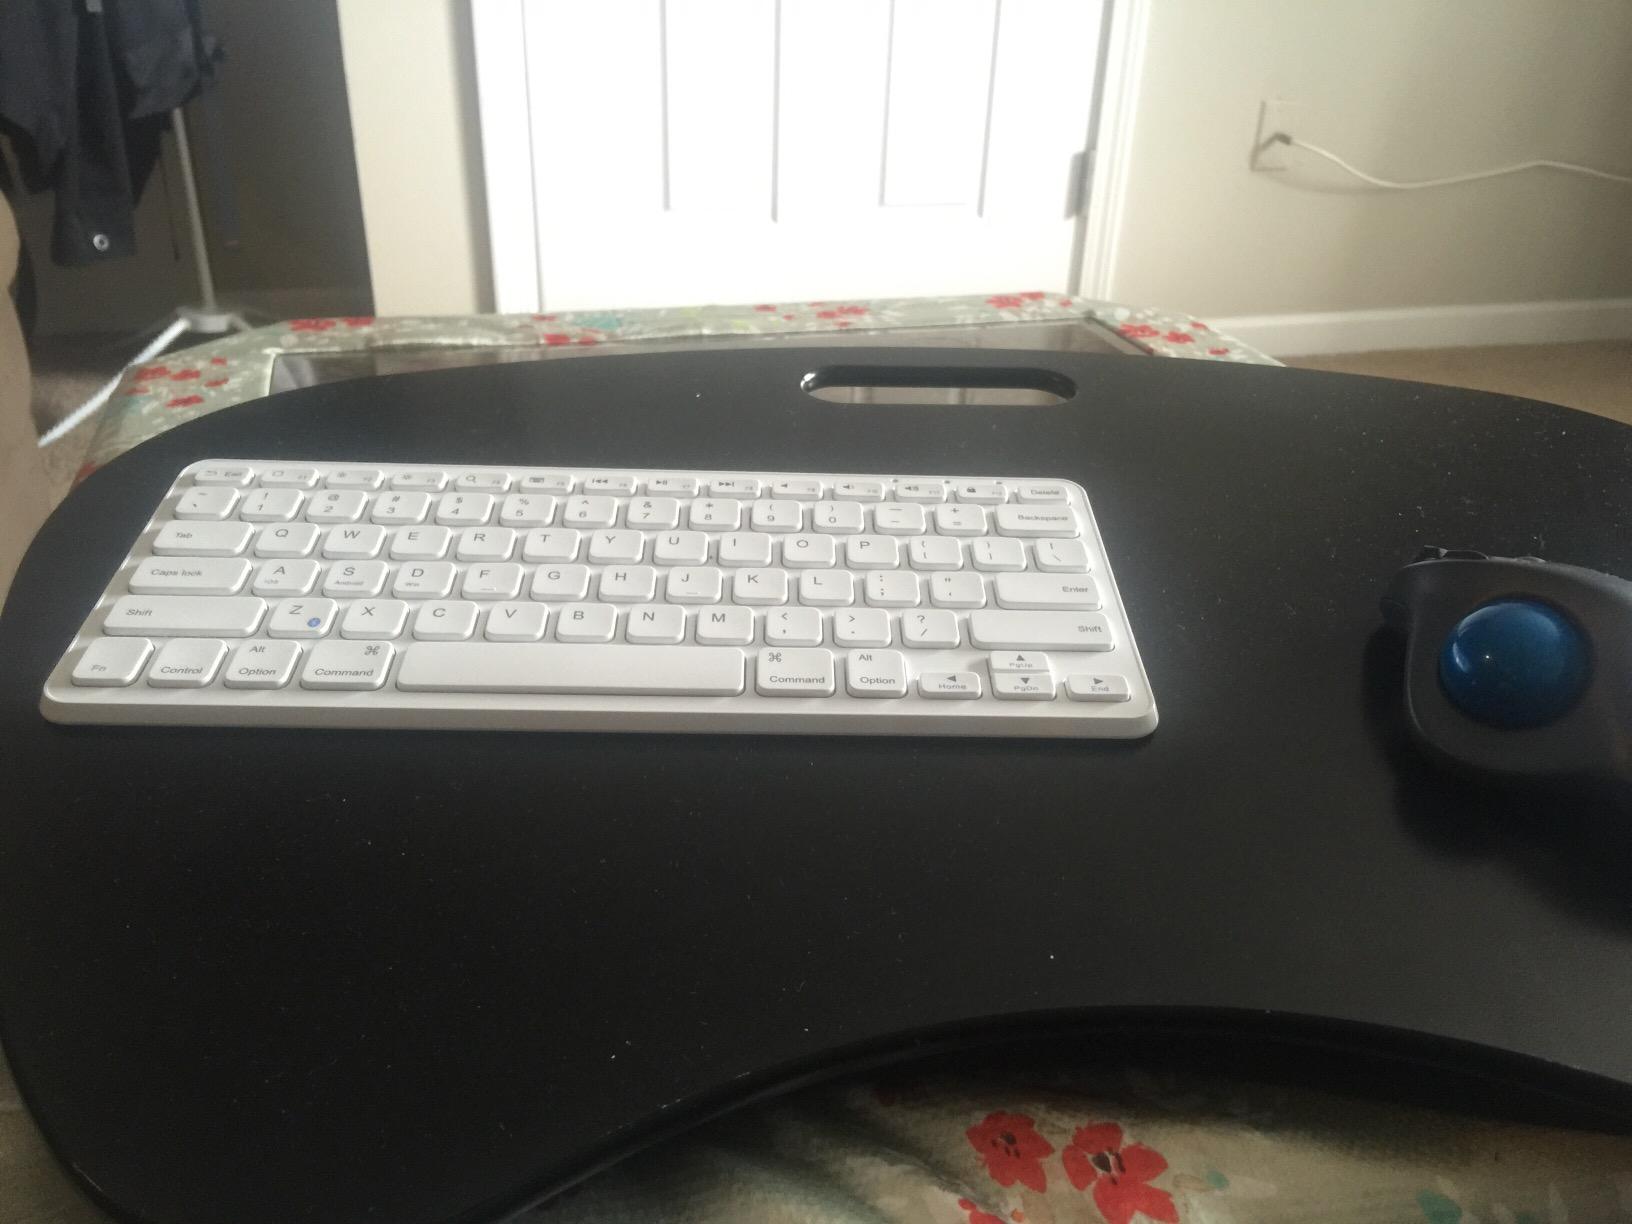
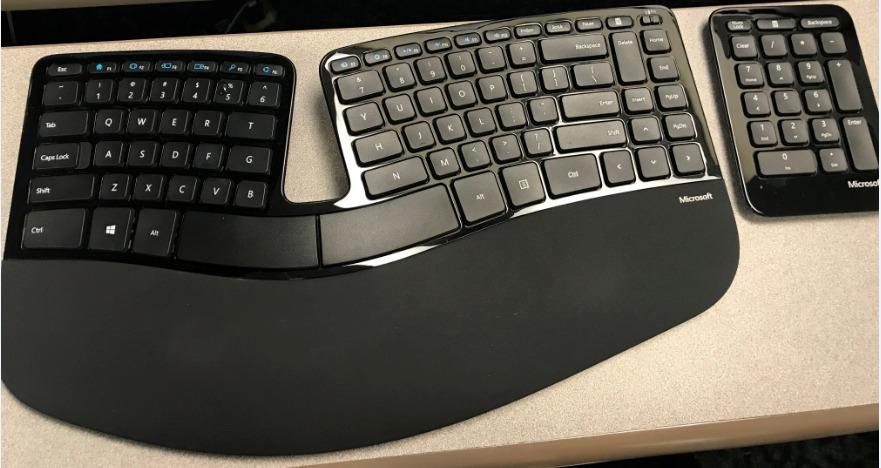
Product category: keyboard
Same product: no